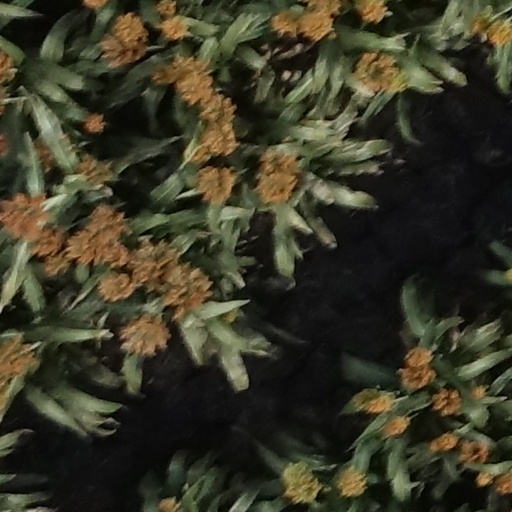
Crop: sorghum